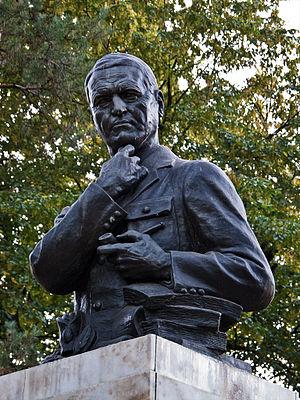
Cet article recense les monuments culturels du district de la Ville de Belgrade en Serbie.
Le monument d'Archibald Reiss, est un monument situé dans la municipalité de Savski venac et dans le parc de Topčider à Belgrade en Serbie. Il est inscrit sur la liste des monuments culturels protégés de la République de Serbie et sur la liste des biens culturels de la ville de Belgrade.
Topčider est un parc, une forêt et un quartier de Belgrade, la capitale de la Serbie. Il est situé dans la municipalité de Savski venac mais s'étend aussi sur les municipalités de Čukarica et de Rakovica. À proximité du centre-ville, il offre un lieu de détente et de promenade aux habitants de Belgrade. Le quartier est inscrit sur la liste des entités spatiales historico-culturelles d'importance exceptionnelle de la République de Serbie.